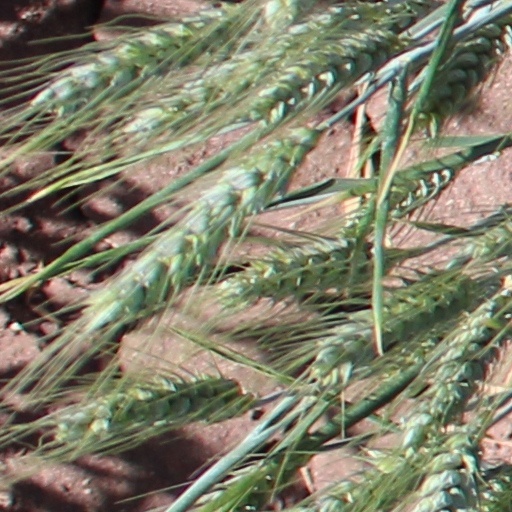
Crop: wheat